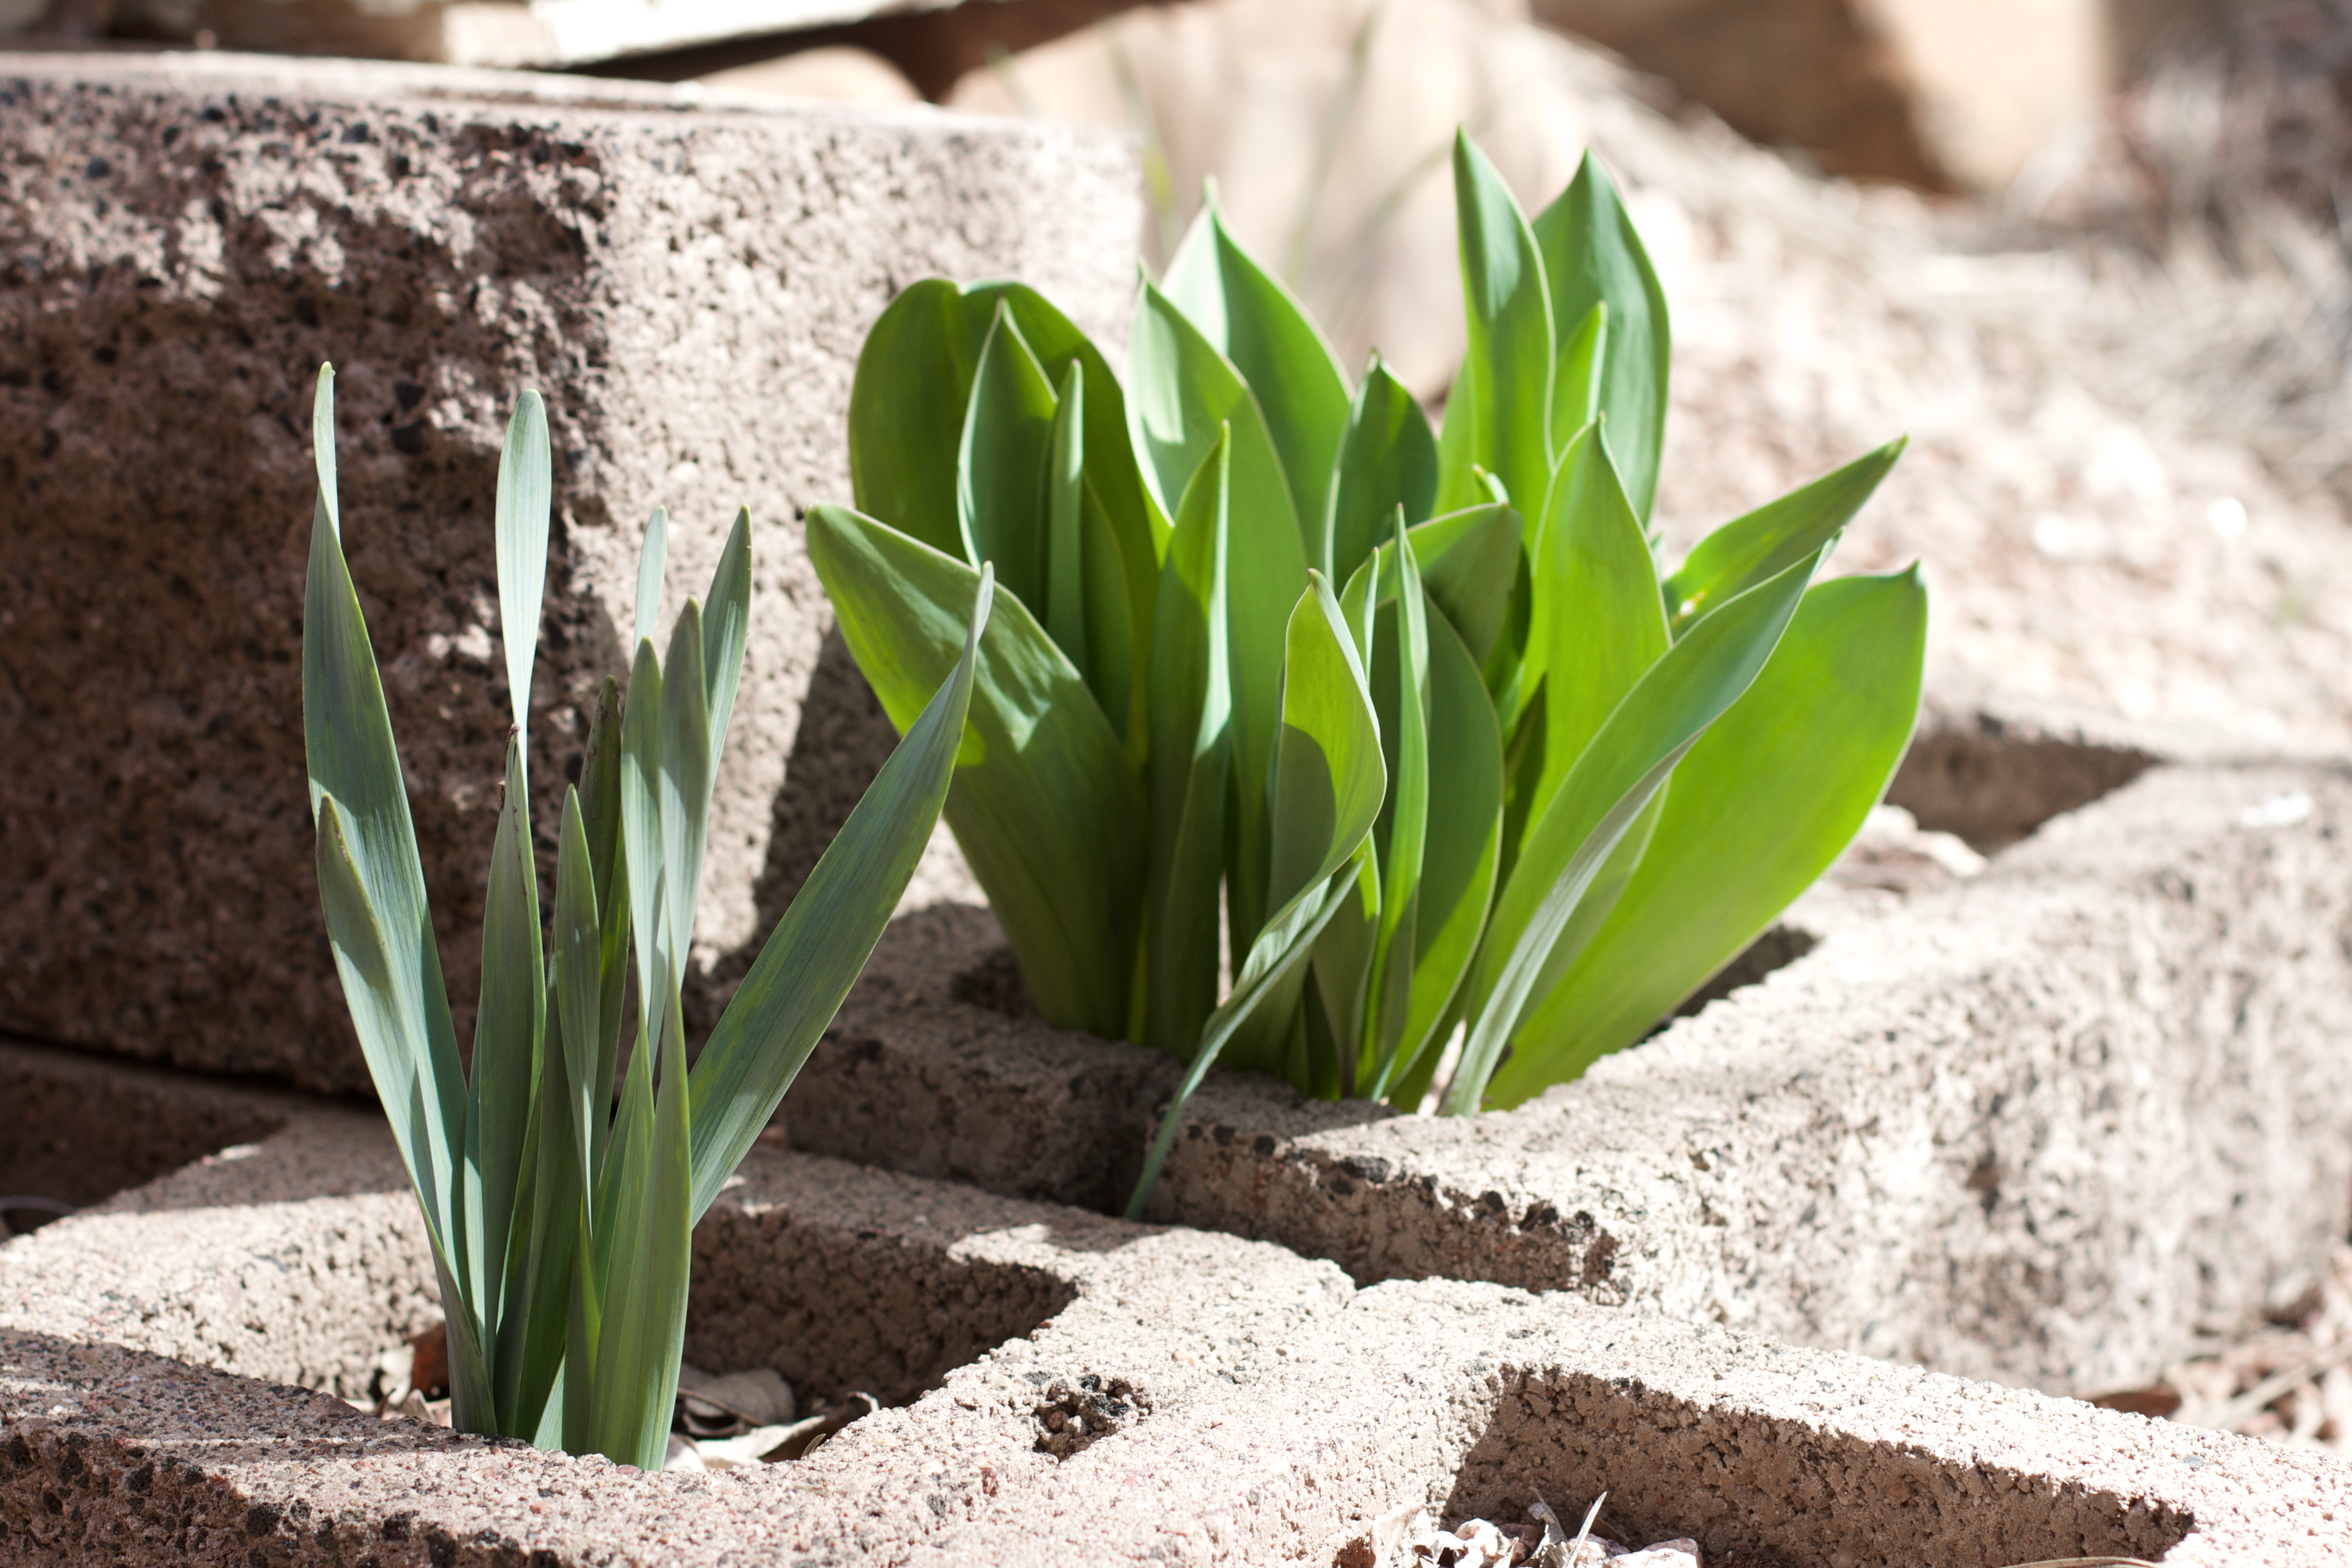
grass, plant, flower, green, produce, soil, botany, garden, flowering plant, grass family, land plant